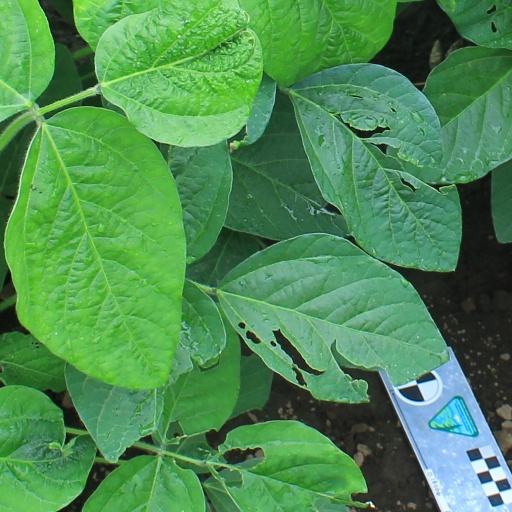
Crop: soybean